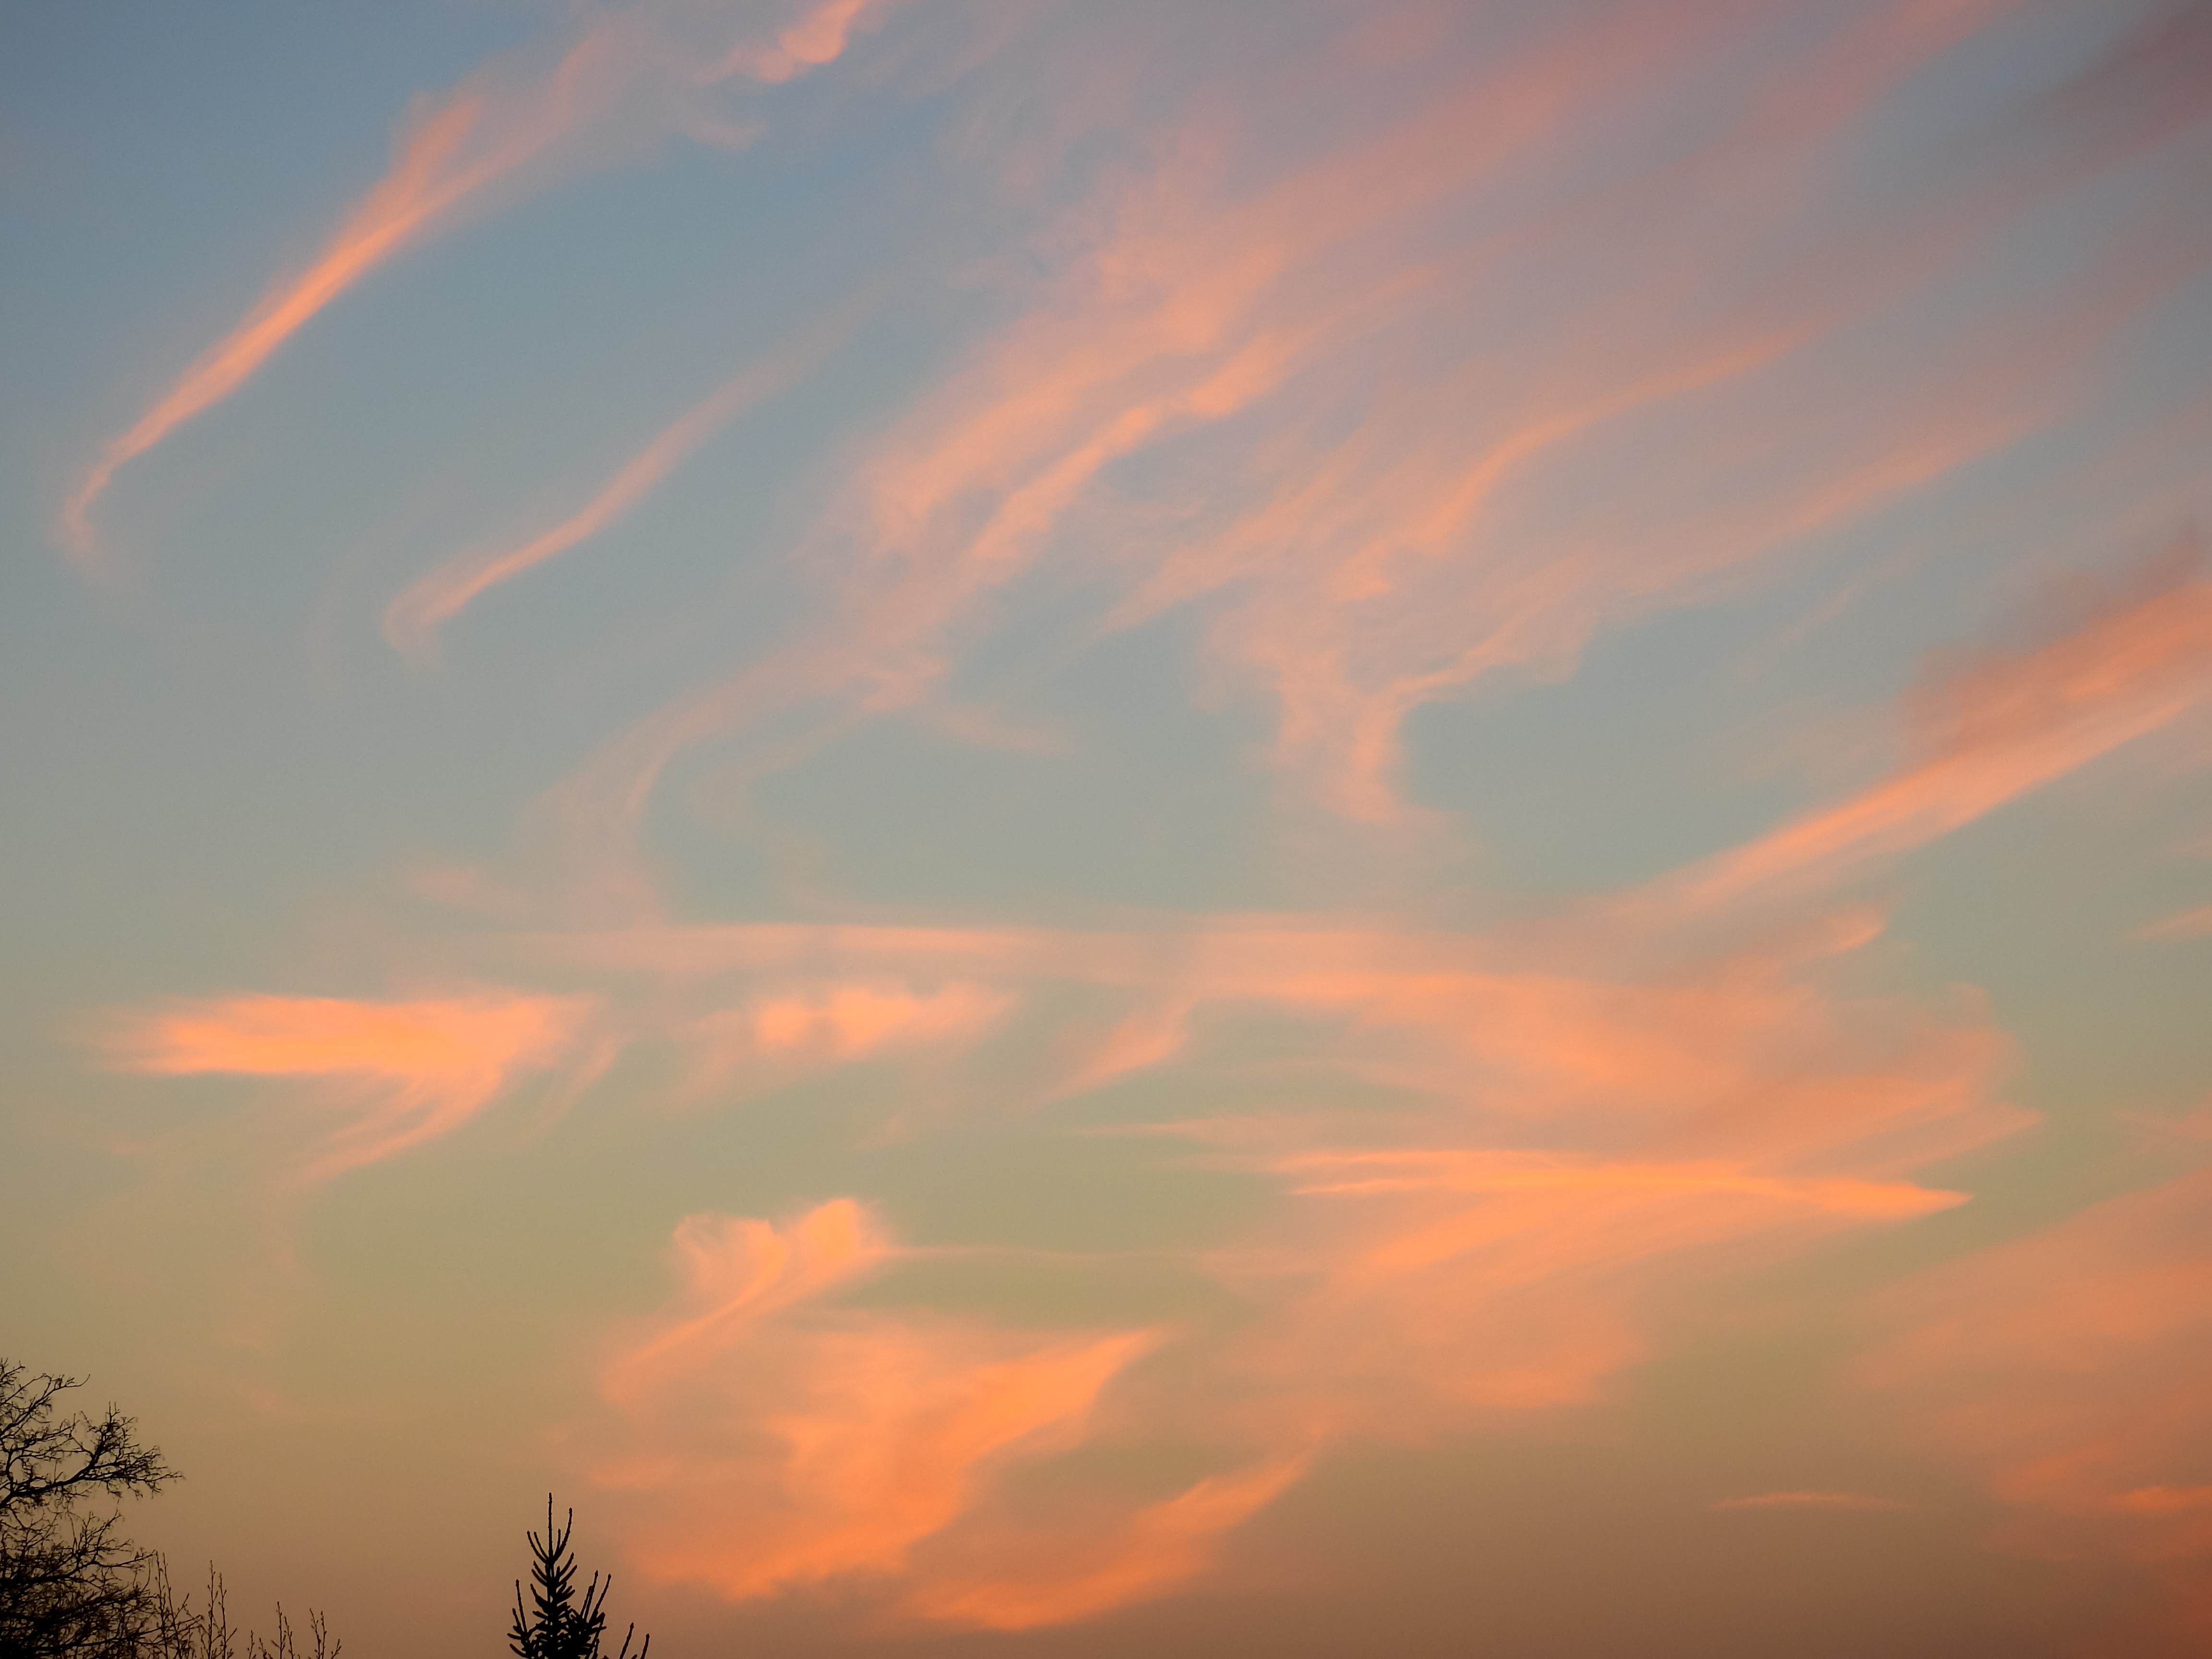
horizon, cloud, sky, sunrise, sunset, sunlight, morning, dawn, atmosphere, dusk, evening, cumulus, clouds, background, wallpaper, mood, afterglow, evening sky, meteorological phenomenon, red sky at morning